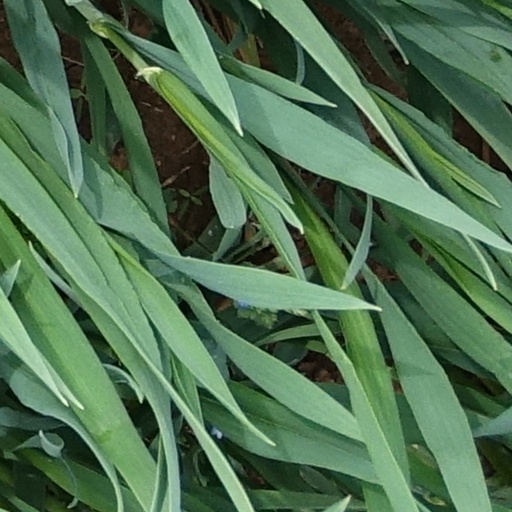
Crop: wheat